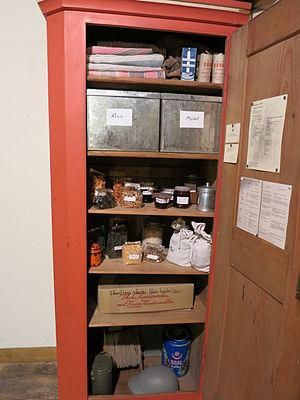
L'Office fédéral pour l'approvisionnement économique du pays est un office fédéral suisse, garantissant l'approvisionnement du pays pour une certaine durée de temps.